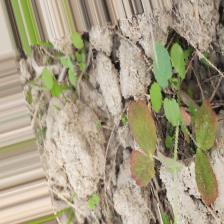
Label: Lentil Rust